Meteor-class aviso

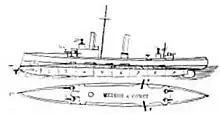
Plan and profile drawing of the class

The ships were armed with four SK L/30 guns placed in single pivot mounts, two side-by-side forward, and two side-by-side aft. The guns were supplied with between 462 and 680 rounds of ammunition, and they had a range of . They also carried three torpedo tubes, one mounted submerged in the bow and the other two in deck-mounted launchers on the broadside. They were supplied with eight torpedoes. Both ships were protected with steel armor. They had a thick deck with thick sloped sides. The conning tower had thick plating on the sides, with a 15 mm thick roof.